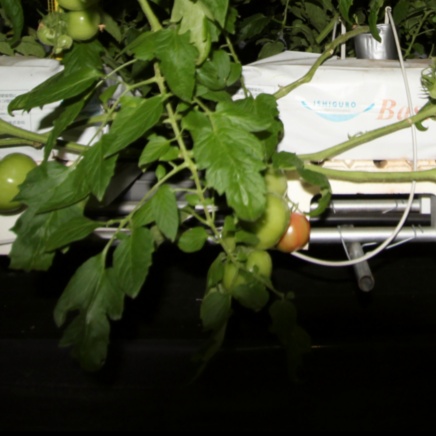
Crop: tomato